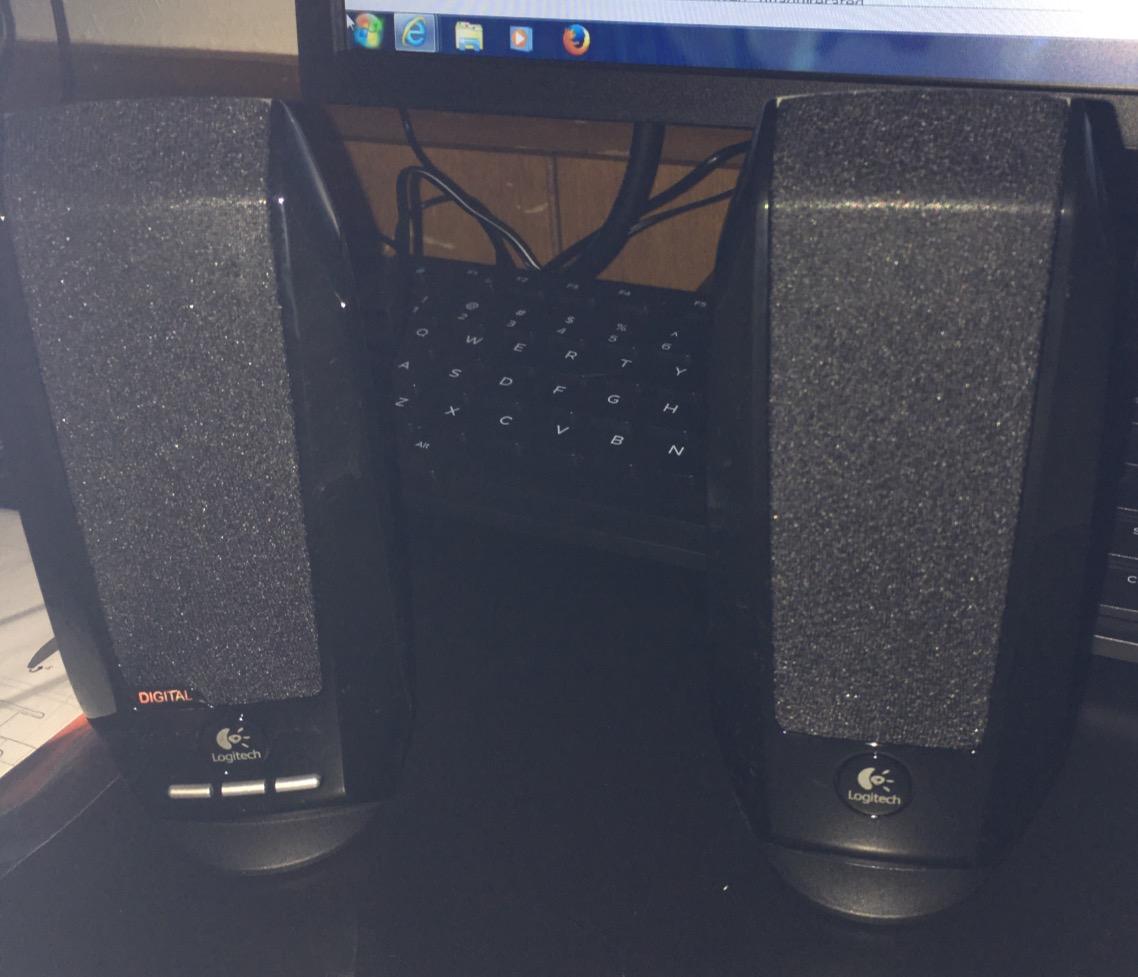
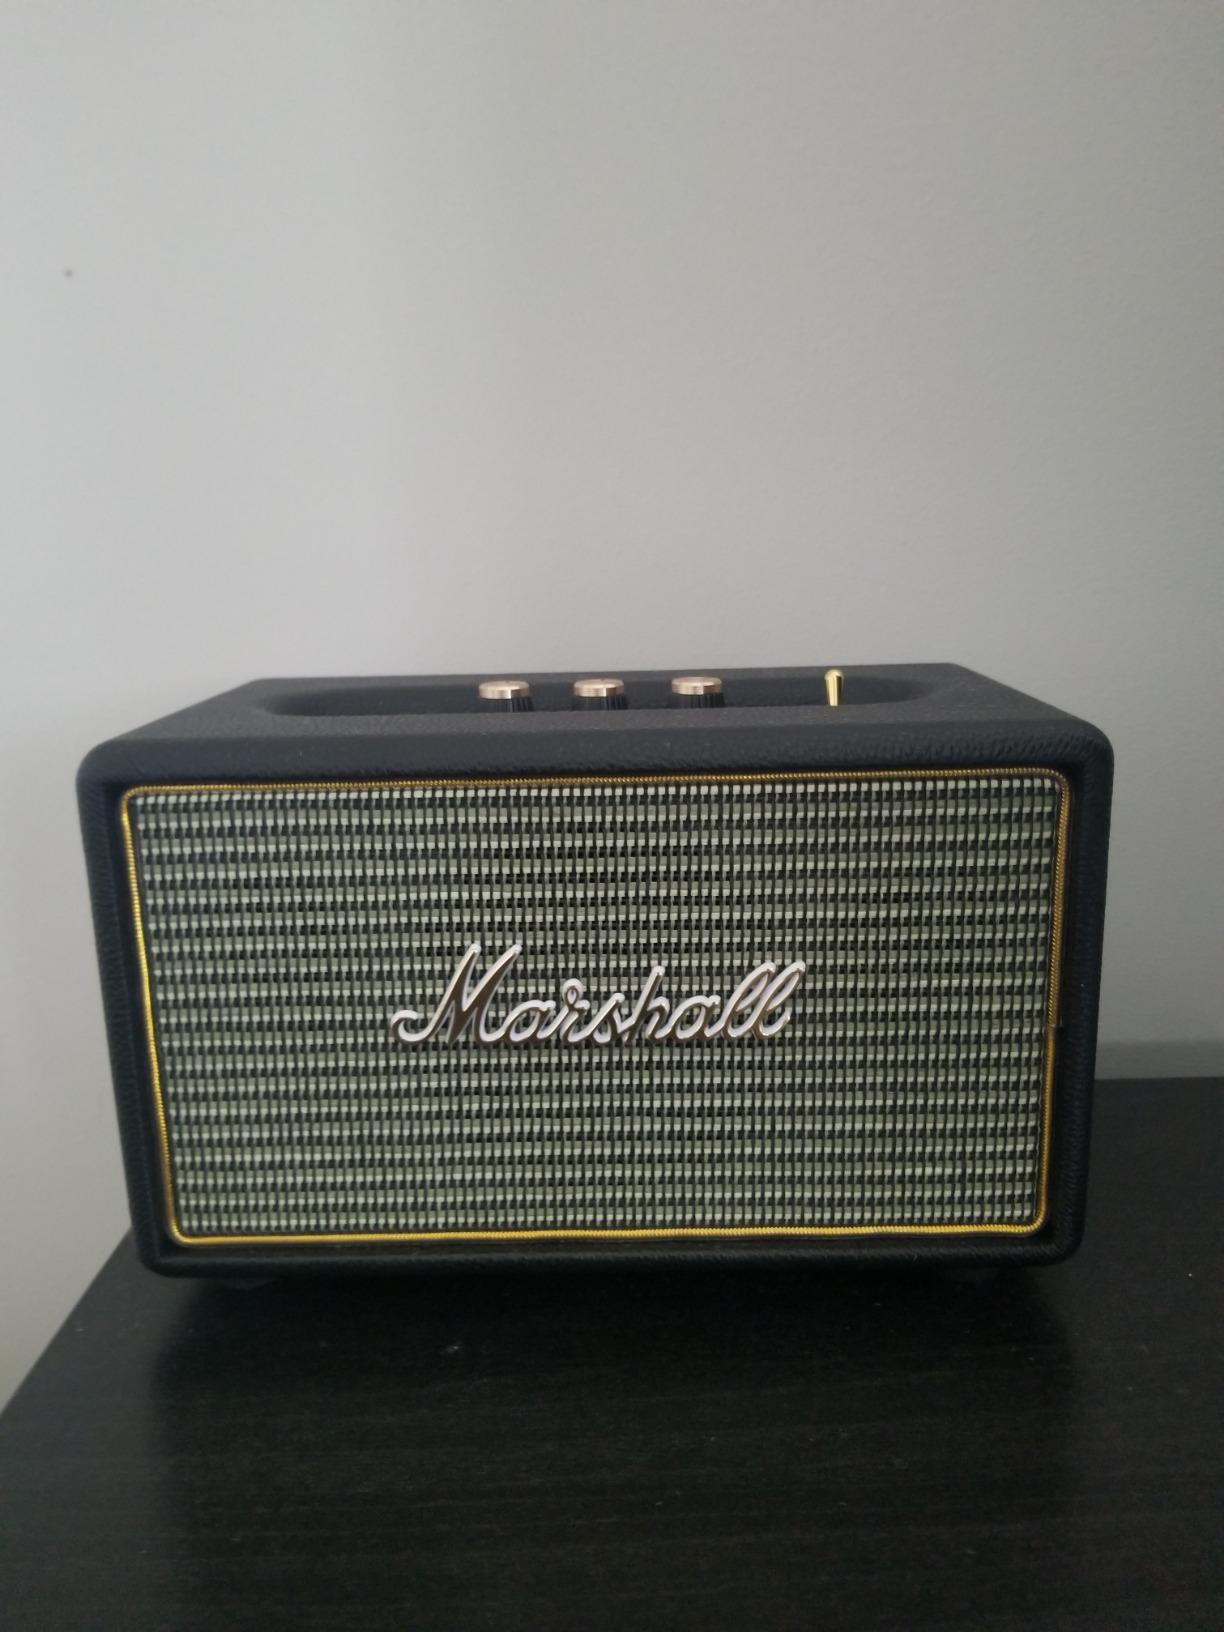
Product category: speaker
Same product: no